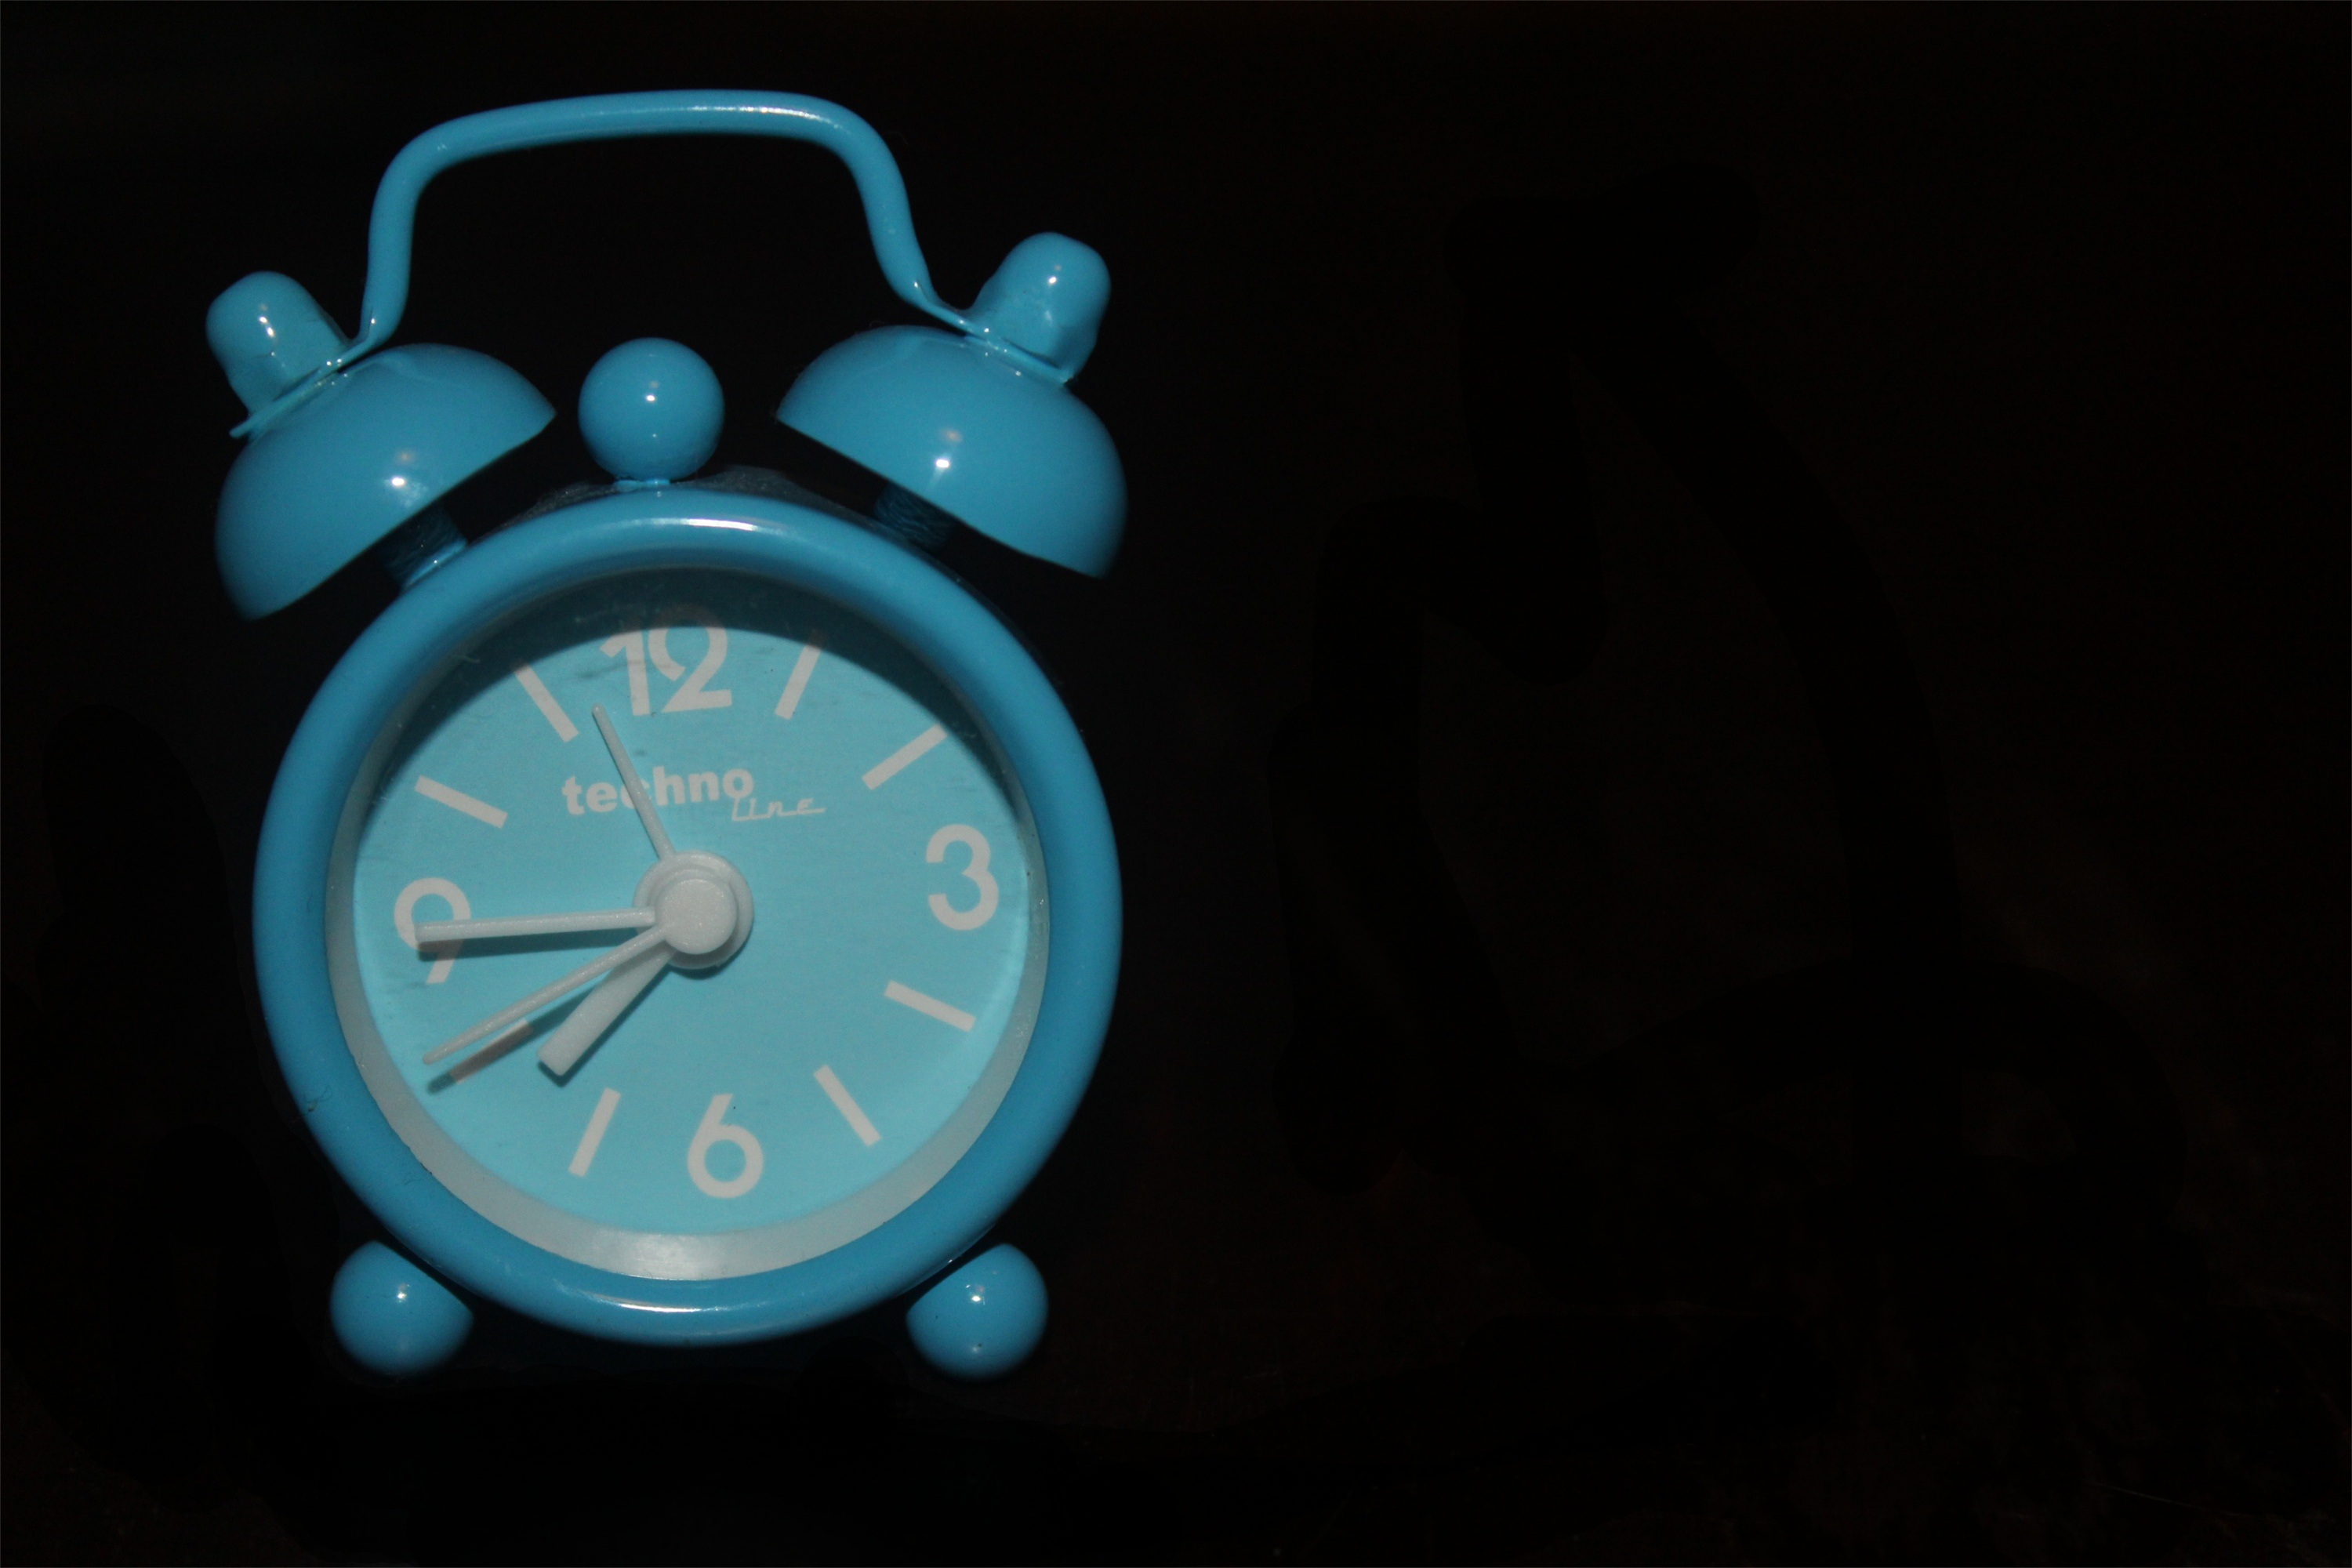
watch, hand, clock, time, hour, alarm clock, blue, lighting, minute, second, pointer, time of, black background